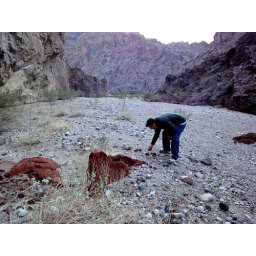
Will inspects rocks in White rock canyon